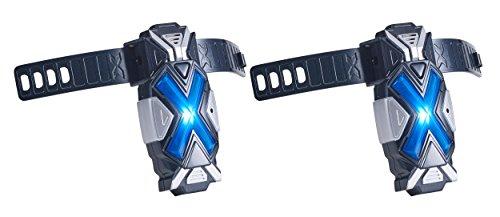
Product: Mech-X4 Mech-Link Communicators Role Play Set
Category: Toys & Games | Dress Up & Pretend Play | Pretend Play
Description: The Mech-Link Communicators allow you and a friend to communicate like the Mech-X4 team.
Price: $21.01
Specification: ProductDimensions:4.5x2x1inches|ItemWeight:10.6ounces|ShippingWeight:10.6ounces(Viewshippingratesandpolicies)|DomesticShipping:ItemcanbeshippedwithinU.S.|InternationalShipping:ThisitemcanbeshippedtoselectcountriesoutsideoftheU.S.LearnMore|ASIN:B06XYCTRSH|Itemmodelnumber:37291|Manufacturerrecommendedage:5-9years|Batteries:4AAAbatteriesrequired.